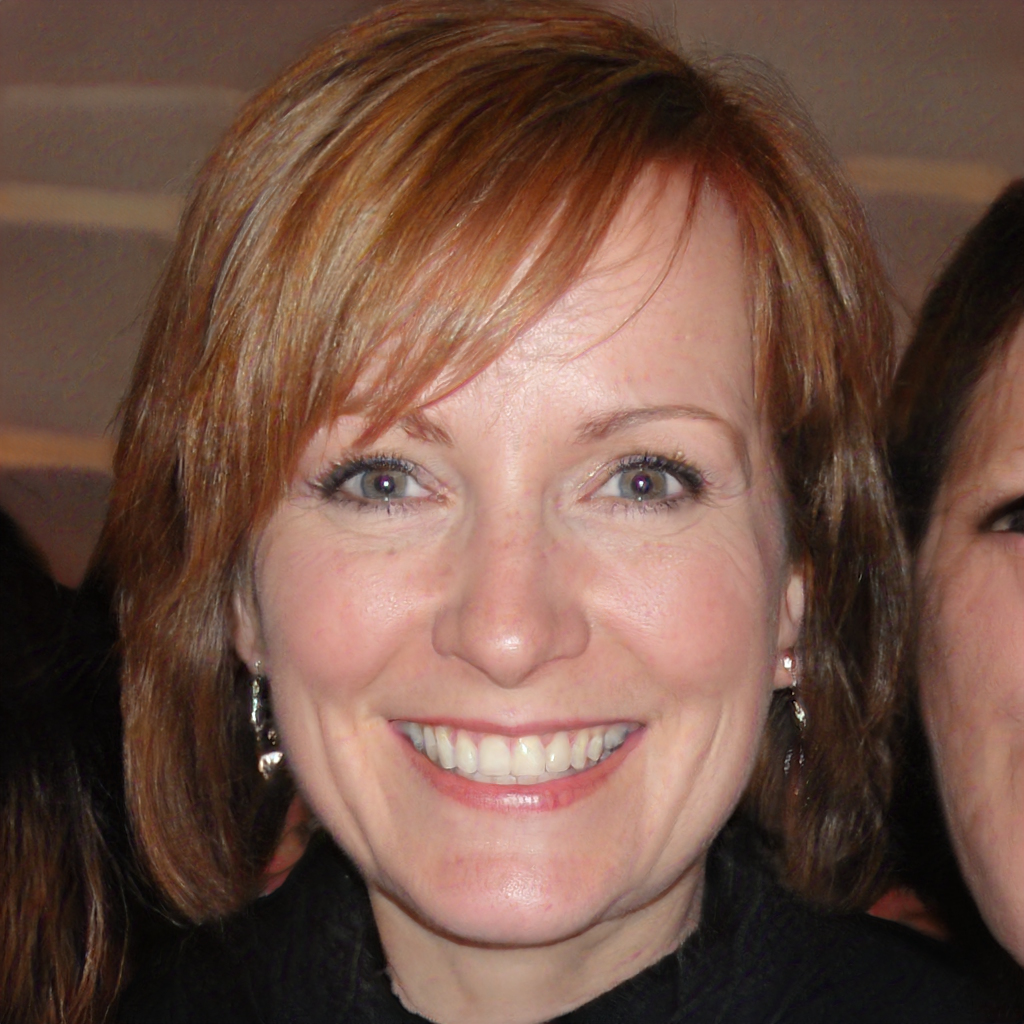
Portrait style: Real Portrait